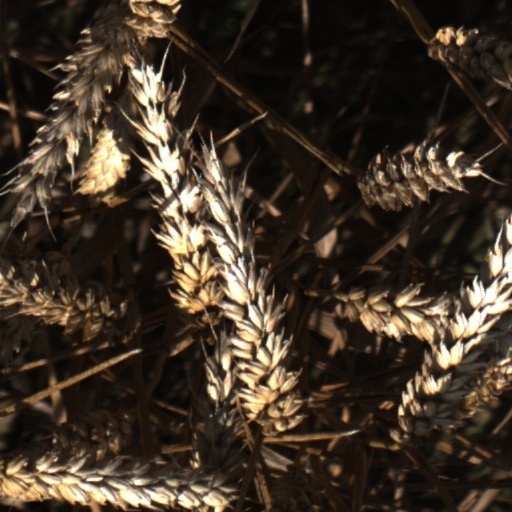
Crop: wheat